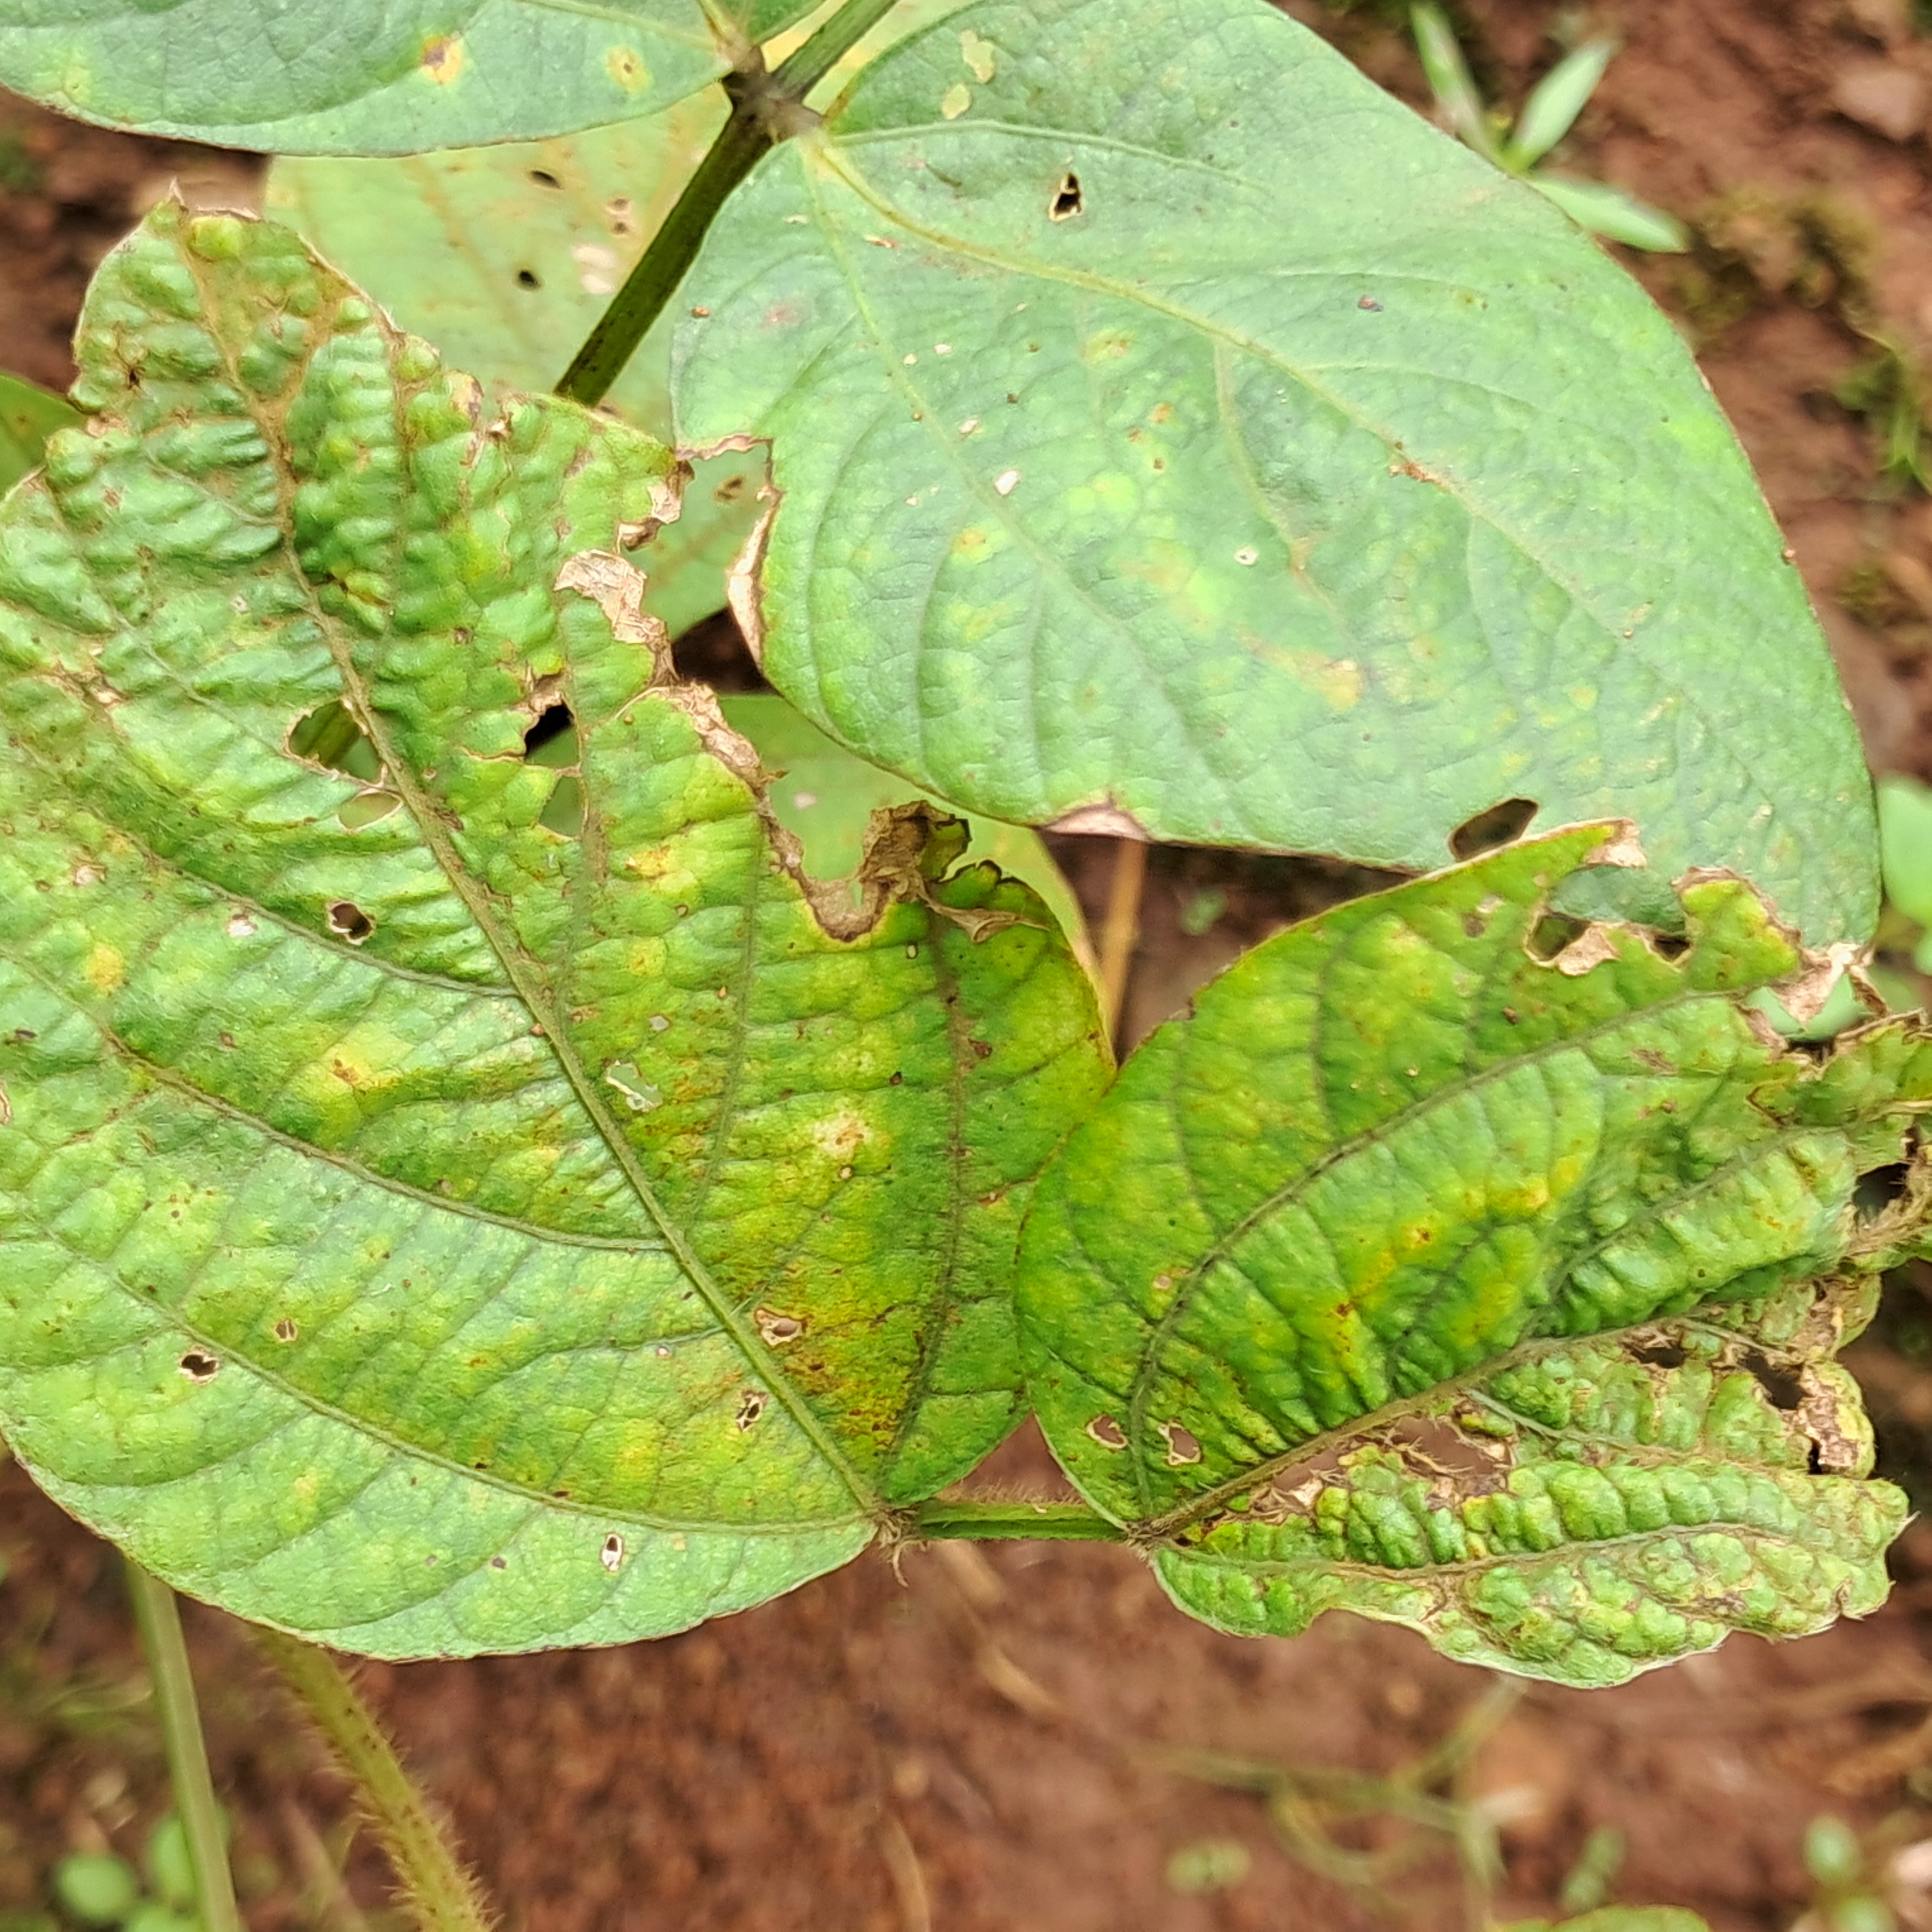
Label: Rust